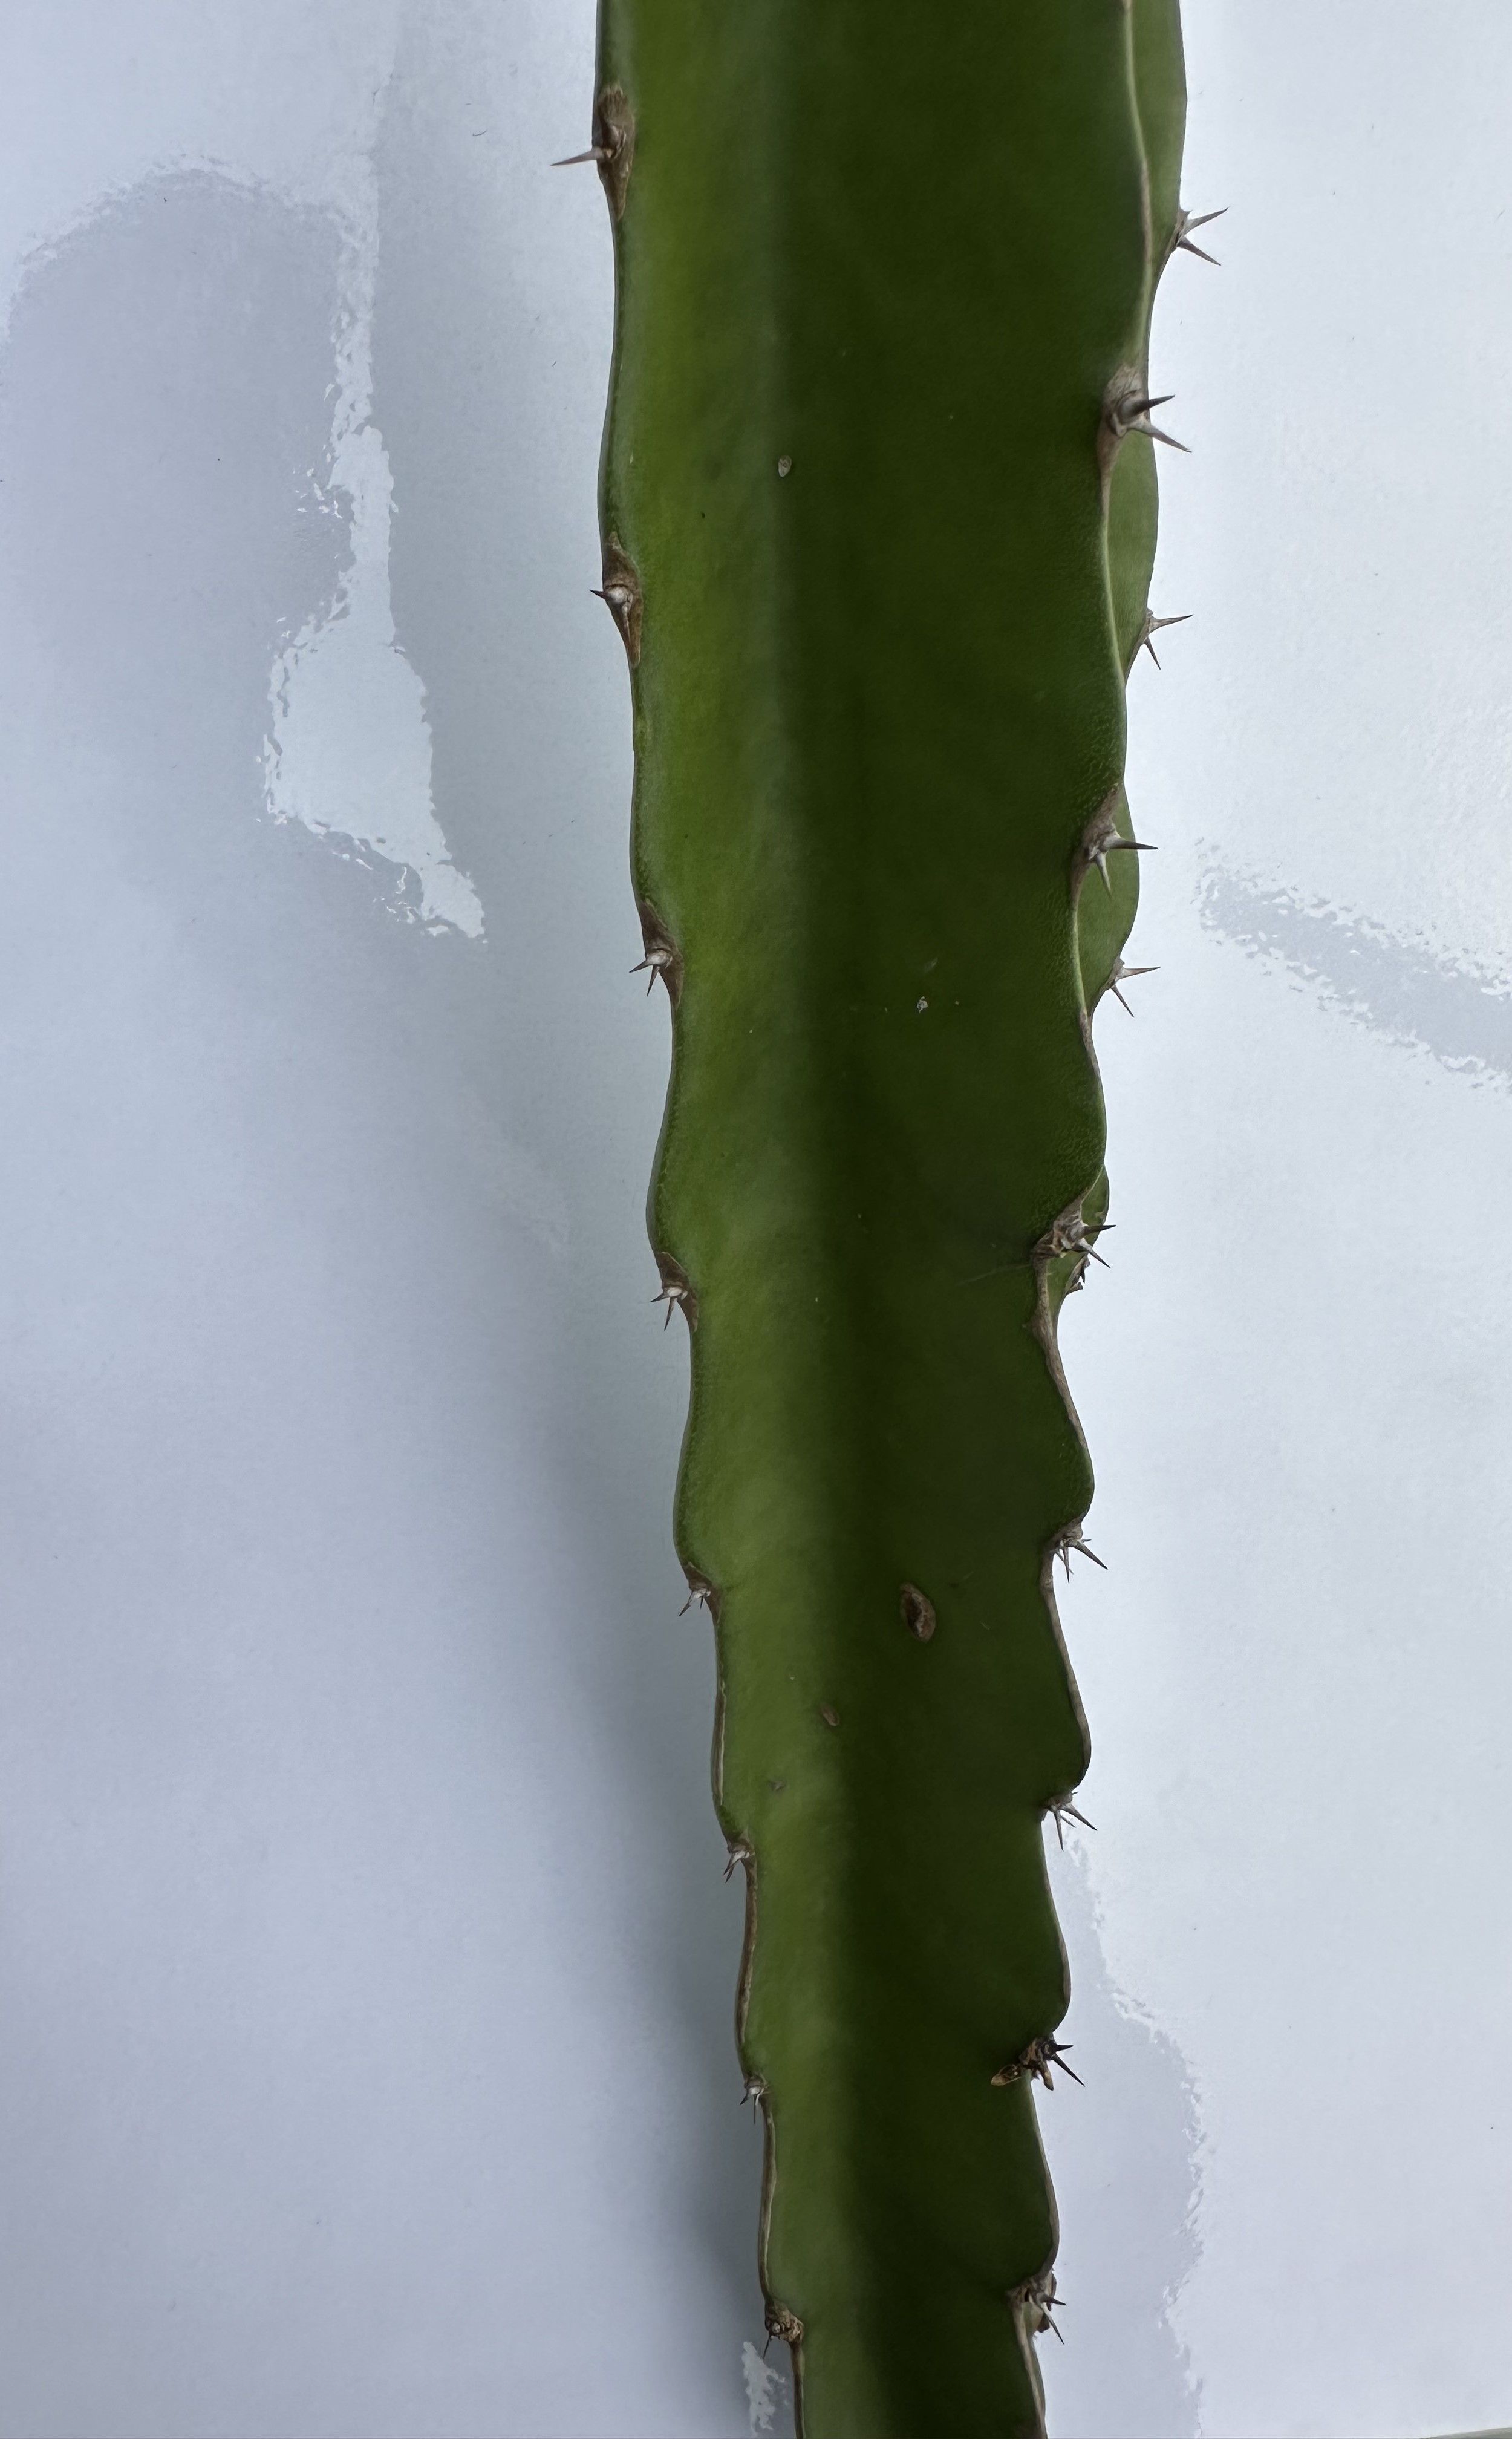
Label: Good leaf